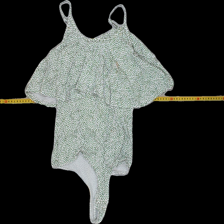
View: front
Type: Tank top
Category: Ladies
Brand: Cubus
Colors: Multicolor
Material: 100%viscose
Pattern: Dots
Cut: Regular, C-collar
Size: S
Season: Summer
Trend: No trend
Stains: Yes
Damage: 0
Price range: <50
Recommended usage: Export